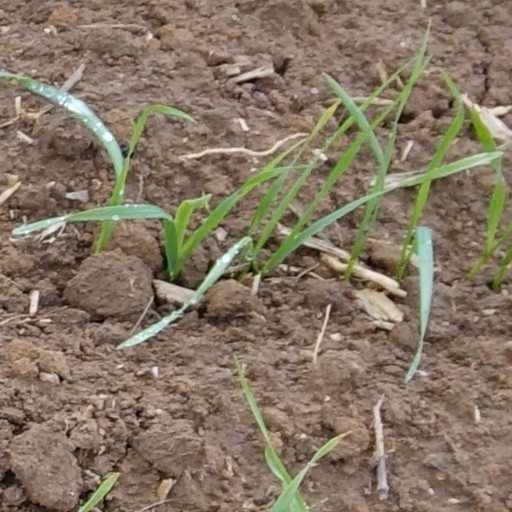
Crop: wheat